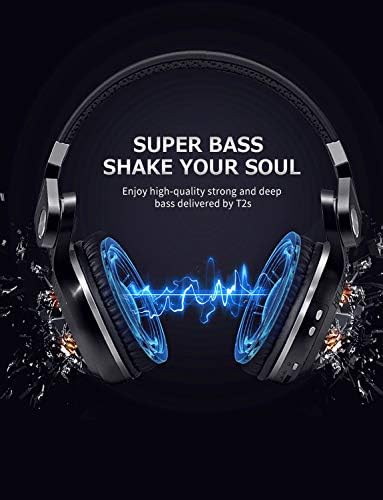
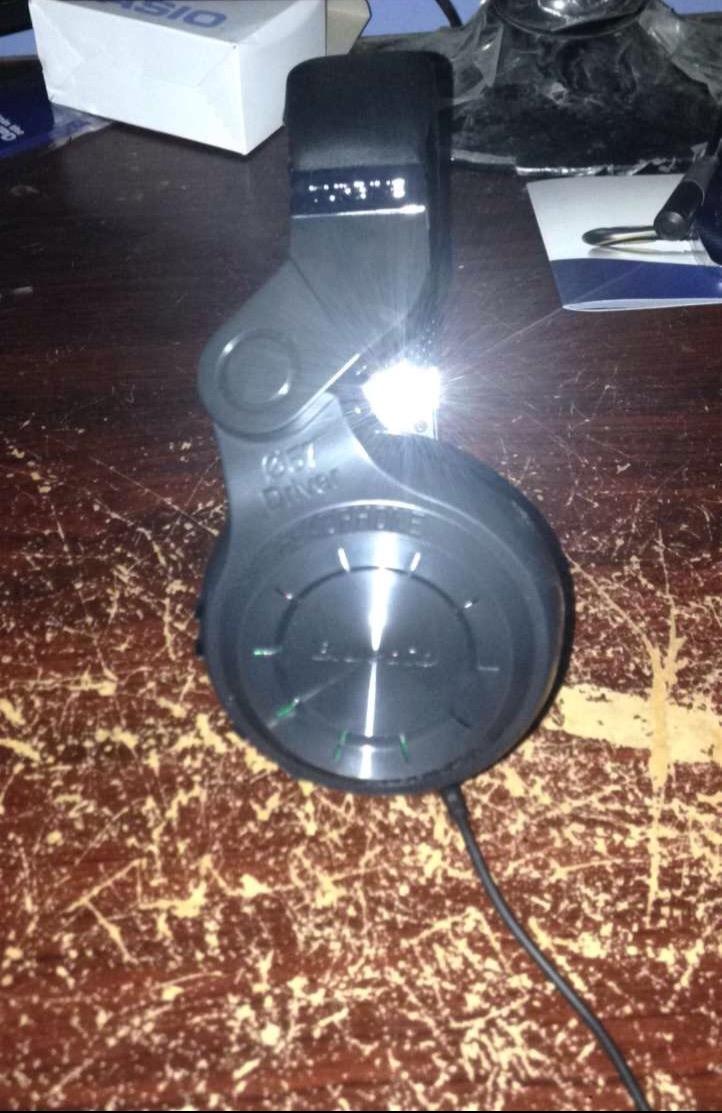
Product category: headphones
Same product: yes